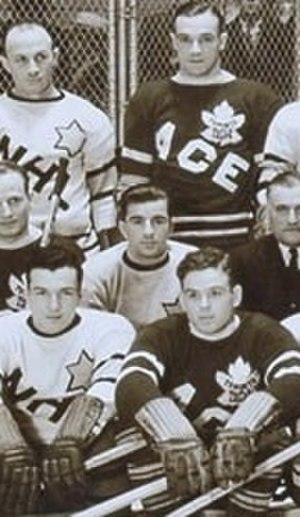
L'équipe de Grande-Bretagne de hockey sur glace représente la sélection nationale regroupant les meilleurs joueurs de hockey sur glace du Royaume-Uni lors des compétitions internationales. Malgré son nom anglais – Team Great Britain – l'équipe regroupe les meilleurs britanniques et donc à la fois les joueurs de Grande-Bretagne – c'est-à-dire l'Angleterre, le Pays de Galles et l'Écosse — mais également les joueurs d'Irlande du Nord. L'équipe est sous la tutelle de la Fédération du Royaume-Uni de hockey sur glace, en anglais Ice Hockey UK.
Reginald Smith, surnommé Hooley Smith, est un joueur professionnel canadien de hockey sur glace. Double champion de la Coupe Stanley en 1927 et 1935, il est membre du temple de la renommée du hockey depuis 1972. Il est également un médaillé d'or avec les Granites de Toronto, représentant l'équipe du Canada aux Jeux olympiques de 1924.